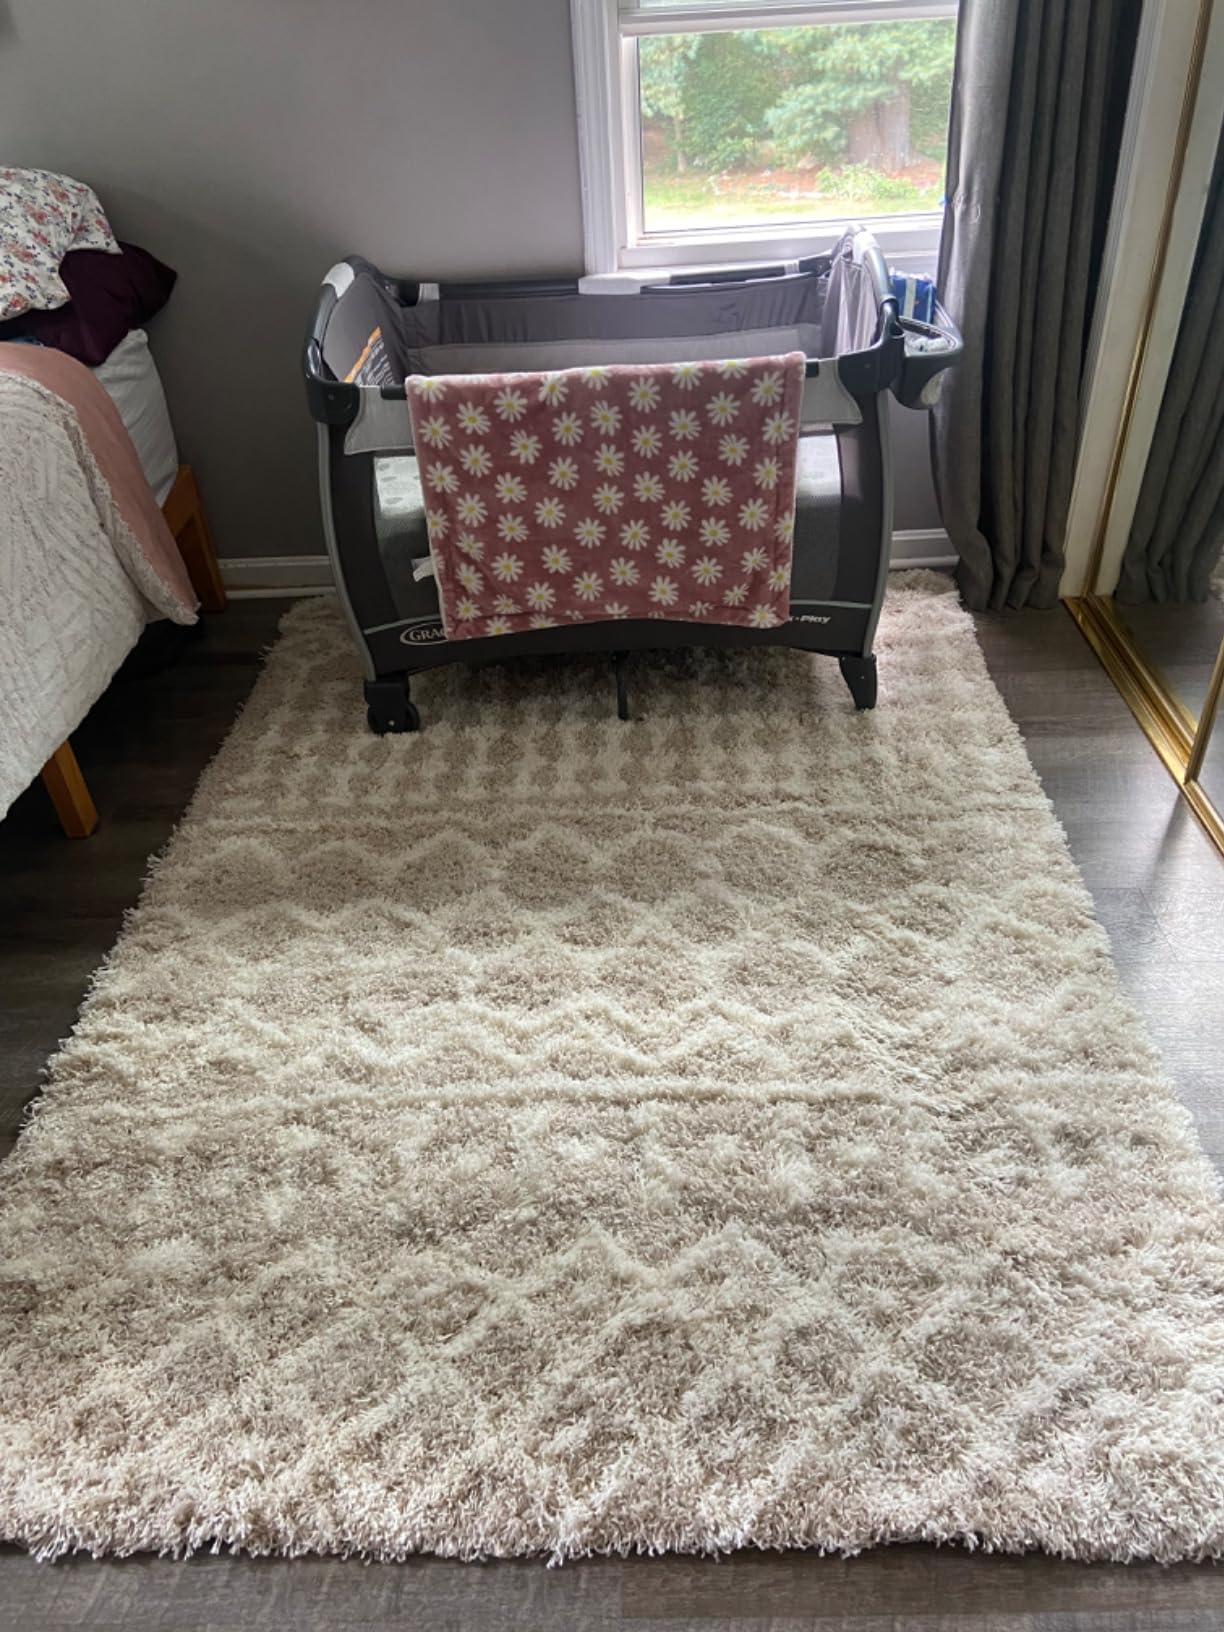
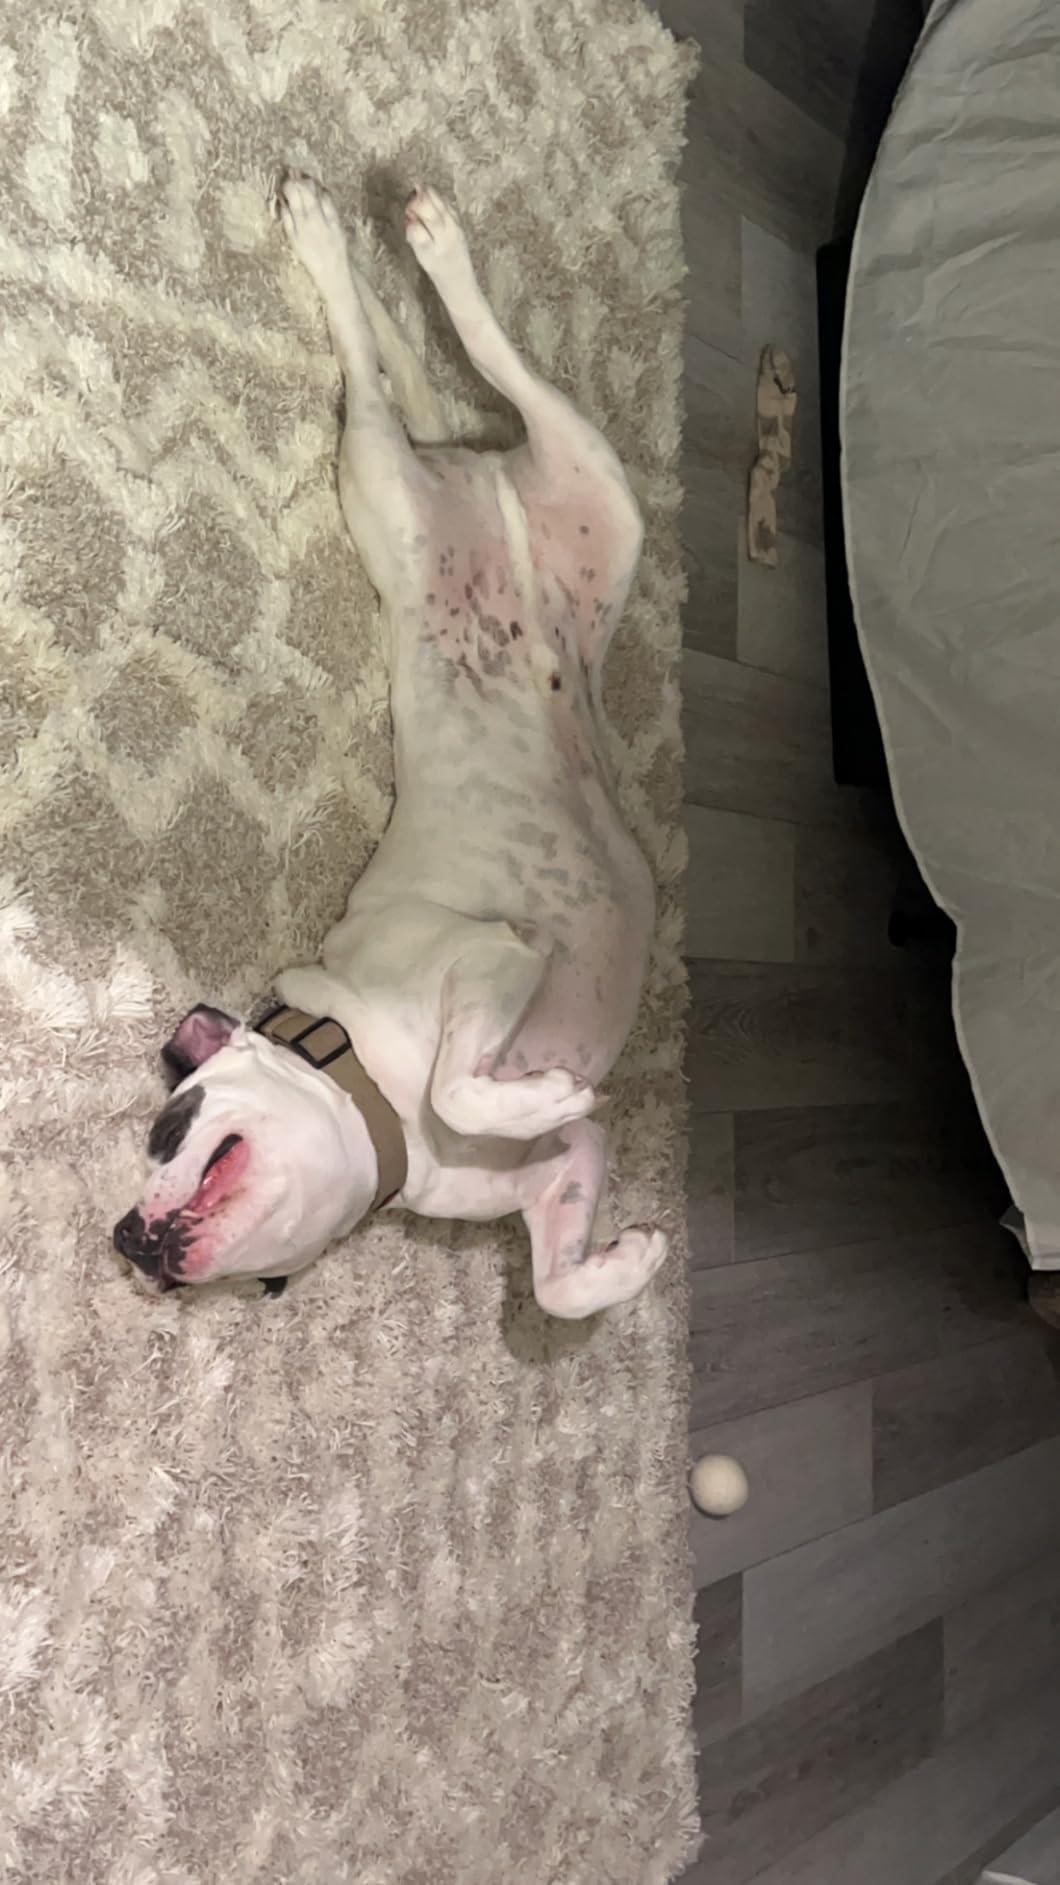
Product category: misc
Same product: yes